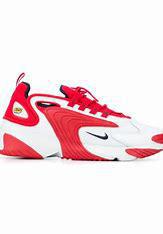
Brand: Nike
Model: Zoom 2K